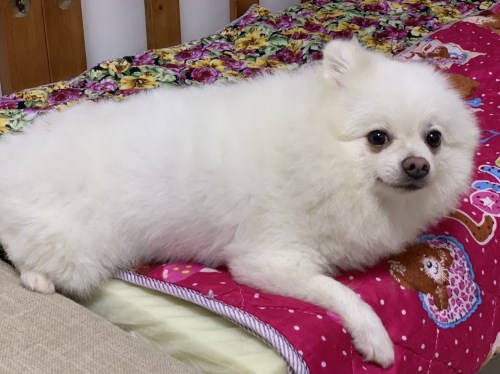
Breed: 1936-n000005-Pomeranian